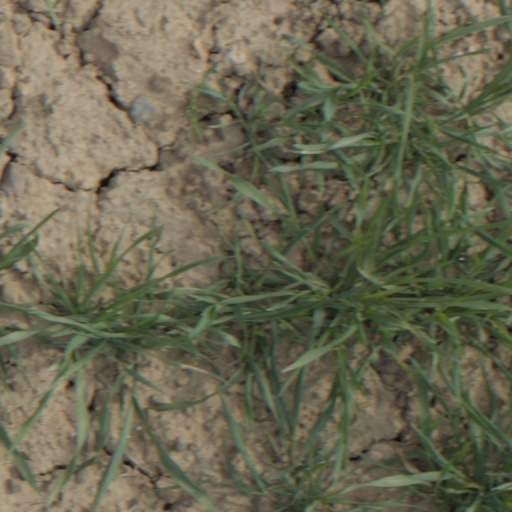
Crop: wheat